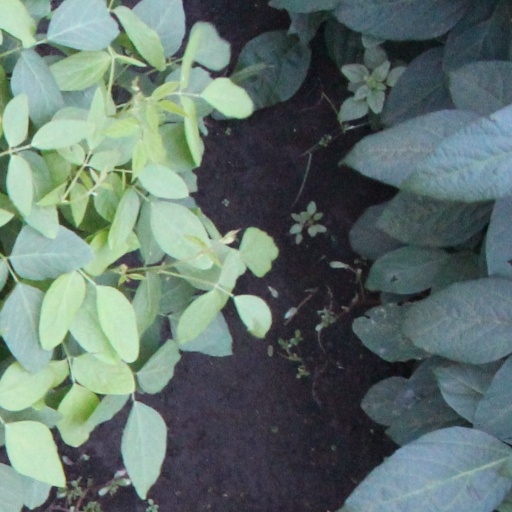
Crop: soybean